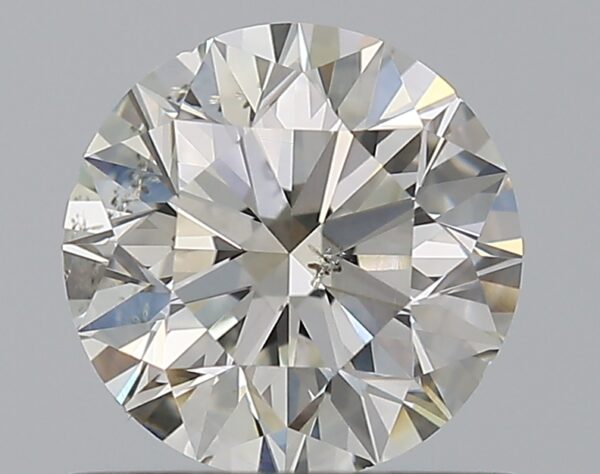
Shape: round
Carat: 0.8
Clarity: SI1
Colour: J
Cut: EX
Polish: EX
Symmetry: EX
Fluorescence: F
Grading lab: GIA
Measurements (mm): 5.88 x 5.91 x 3.72